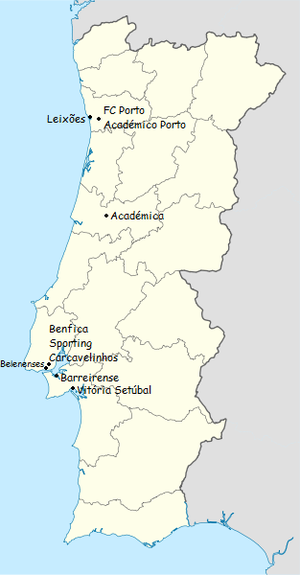
carte des clubs participants du championnat du portugal de football de première division 1939-1940 Português: carta dos clubes participantes do campeonato de portugal de futebol de primeira divisao 1939-1940